Buck Brannaman

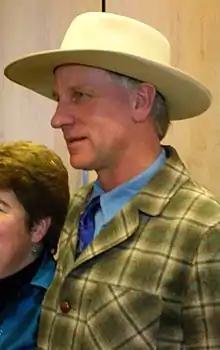
Buck Brannaman at the 2011 Sundance Film Festival.

Dan M. "Buck" Brannaman (born January 29, 1962) is an American horse trainer and a leading clinician with a philosophy of handling horses based on classical concepts from the vaquero tradition; working with the horse's nature, using an understanding of how horses think and communicate to train the horse to accept humans and work confidently and responsively with them.